Carrara Formation

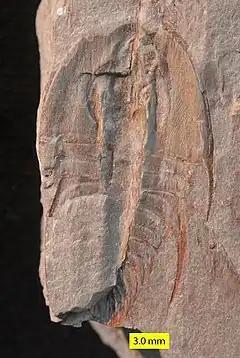
Fossils from the Pyramid Shale member, Carrara Formation

The Carrara Formation is a geologic formation in California and Nevada. It preserves fossils dating back to the Cambrian period.